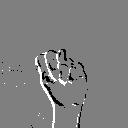
ASL letter: n